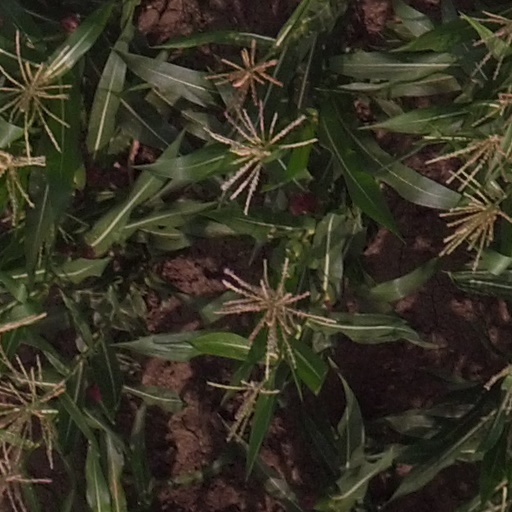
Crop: maize; corn